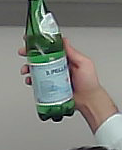
Product: sanpellegrino_water